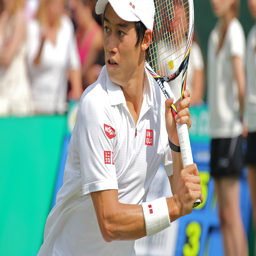
a man is holding a tennis racket on a court
A tennis player holding a raquet preparing to hit the ball.
A man holding a tennis racquet on a tennis court
A tennis player holding up a tennis racket.
This man is serious about his tennis competition abilities.